Found (horse)

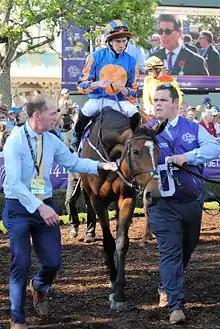
Found shown prior to the 2016 Breeders' Cup Turf

Found (foaled 13 March 2012) is an Irish Thoroughbred racehorse. Sired by Galileo out of the mare Red Evie, she represents the Coolmore Stud organisation and is trained by Aidan O'Brien. In 2014 she won a strong maiden race on her debut and then finished third in the Moyglare Stud Stakes before winning the Prix Marcel Boussac. She was rated the equal-best two-year-old filly to race in Europe in 2014.